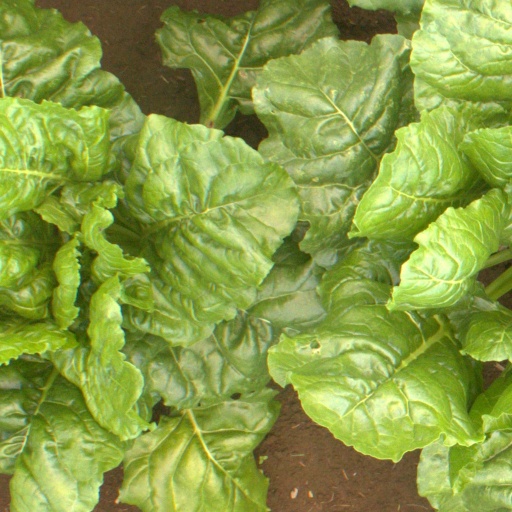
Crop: sugar beet